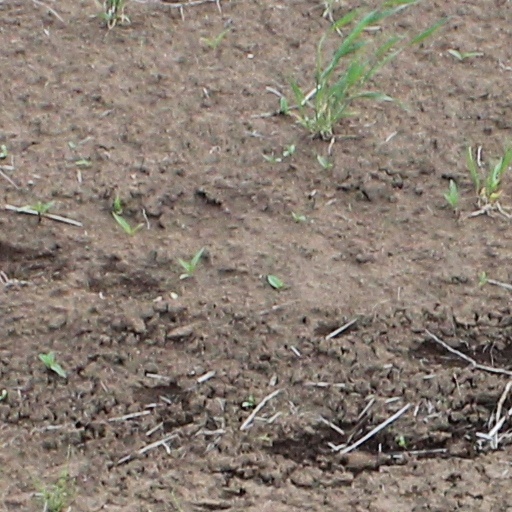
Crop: wheat